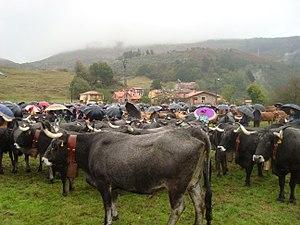
Cieza est une commune d'Espagne située dans la communauté autonome